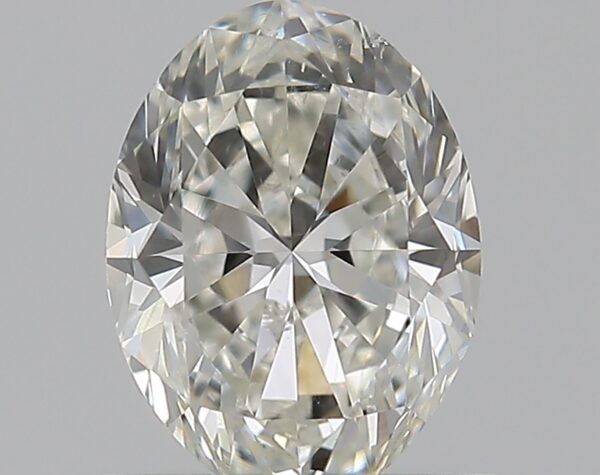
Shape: oval
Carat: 0.7
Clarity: VS2
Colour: H
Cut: VG
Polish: EX
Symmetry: VG
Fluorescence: N
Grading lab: GIA
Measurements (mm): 6.61 x 4.93 x 3.22